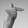
ASL letter: T